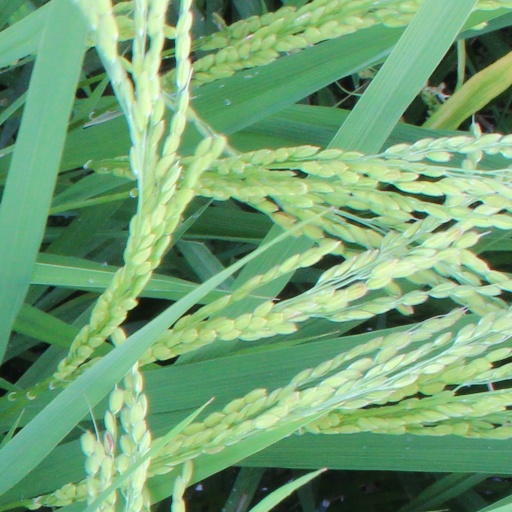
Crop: rice